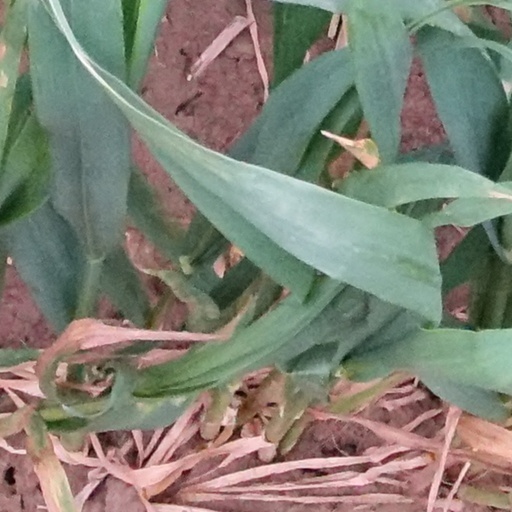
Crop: wheat